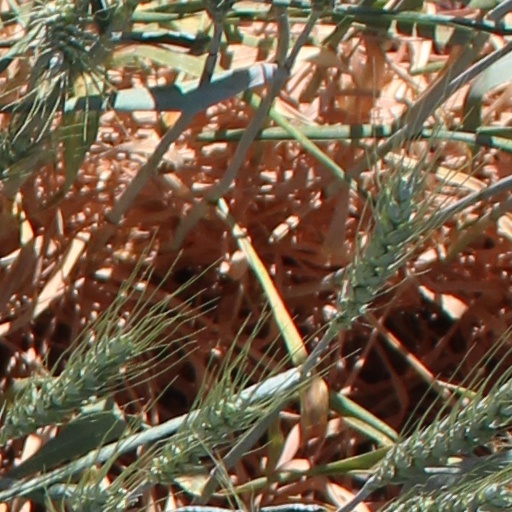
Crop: wheat